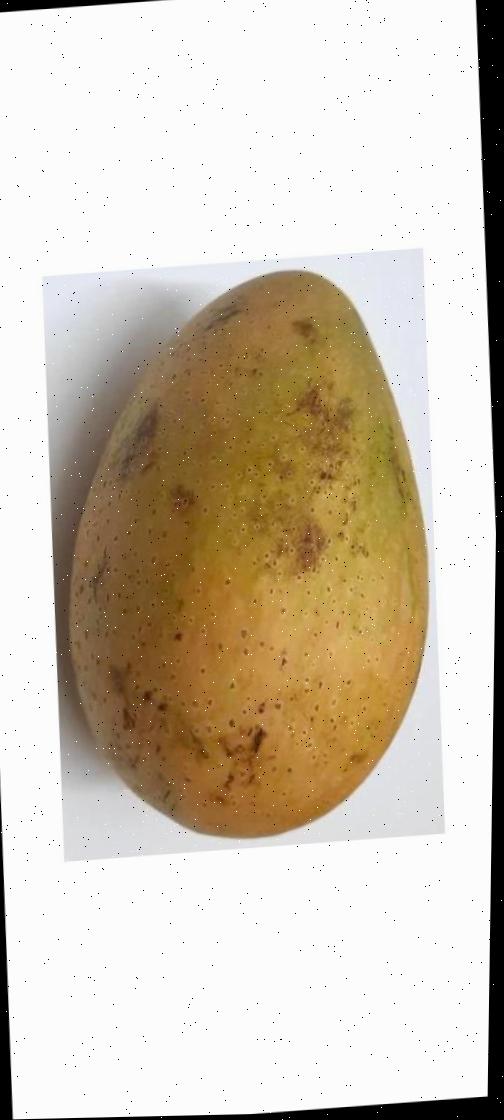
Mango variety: Ashshina Classic